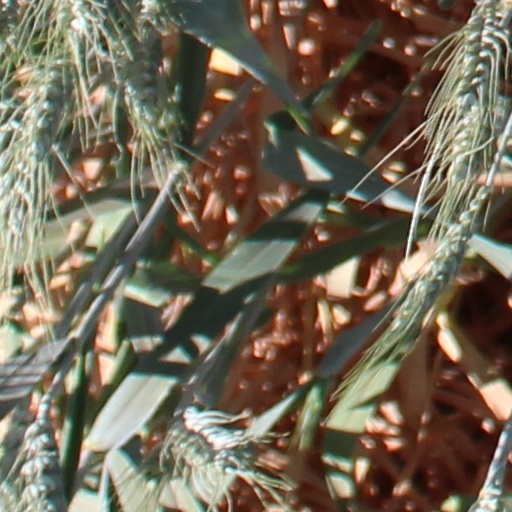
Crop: wheat